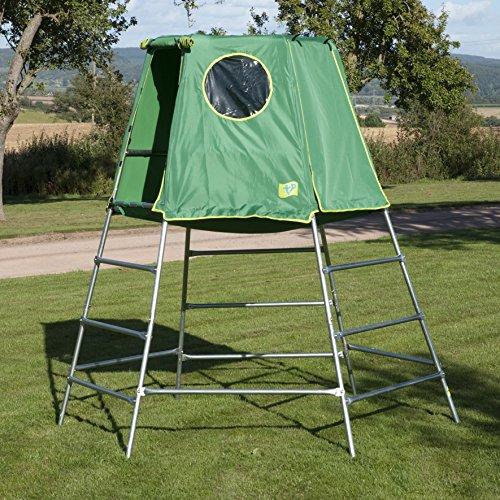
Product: TP Toys Explorer 2 Platform & Tent Climbing Set Jungle Gym
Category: Toys & Games | Sports & Outdoor Play | Play Sets & Playground Equipment | Freestanding Climbers
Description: FUN FOR ALL AGES: Designed for ages 3:12 and a maximum weight of 220lbs., the TP Toys Explorer 2 Climbing Playset with Platform and Tent is just the thing for any backyard or playground.
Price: $218.81
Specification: ProductDimensions:81.9x81.9x79.1inches|ItemWeight:50pounds|ShippingWeight:54.3pounds(Viewshippingratesandpolicies)|DomesticShipping:ItemcanbeshippedwithinU.S.|InternationalShipping:Thisitemisnoteligibleforinternationalshipping.LearnMore|ASIN:B00TU2JODI|Itemmodelnumber:TP843|Manufacturerrecommendedage:36months-12years